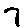
Label: 7